Samuel Calvin

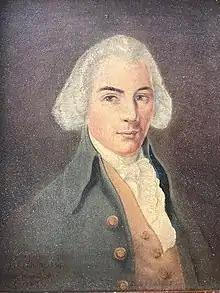
Samuel Calvin as painted by his grandson, also Samuel Calvin

Samuel Calvin (July 30, 1811 – March 12, 1890) was a Whig member of the U.S. House of Representatives from Pennsylvania.